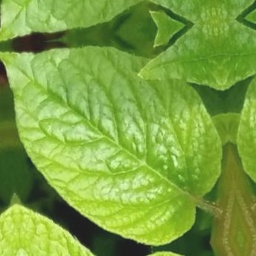
Etiqueta: Sana